Safety bicycle

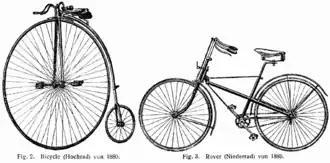
An 1880 penny-farthing (left), and a 1886 Rover safety bicycle (right)

The first bicycle to be called a "safety" was designed by the English engineer Henry ("Harry") Lawson in 1876, although other bicycles which fit the description had been developed earlier, such as by Thomas Humber in 1868. Unlike with penny-farthings, the rider's feet were within reach of the ground, making it easier to stop. The pedals powered the rear wheel, keeping the rider's feet safely away from the front wheel. The original treadle bicycle model used treadles to transfer power to the rear wheel, while the later 1879 model used a chain drive, an important new technology that had previously only been used on tricycles. Lawson's safety failed to catch on, perhaps because of its increased cost, weight and complexity compared to the penny-farthing. One other variation that appeared at about the same time is the dwarf, exemplified by the Kangaroo, and with a chain-driven front wheel.